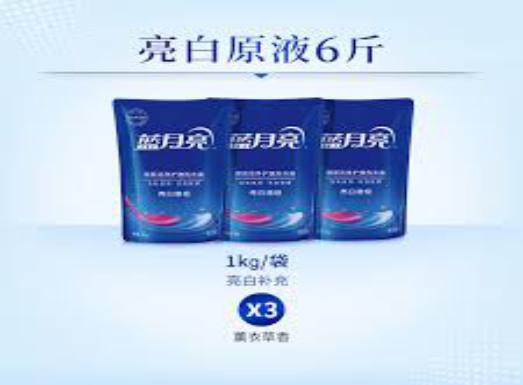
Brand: bluemoon
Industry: Necessities